Kazuki Watanabe (motorcyclist)

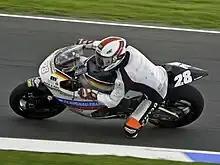
Watanabe at the 2010 Australian GP

is a Japanese motorcycle racer. He competes in the MFJ All Japan Road Race JSB1000 Championship, aboard a Suzuki GSX-R1000. He has previously competed in the MFJ All Japan Road Race JSB1000 Championship, the MFJ All Japan Road Race GP250 Championship and the MFJ All Japan Road Race J-GP2 Championship, where he was champion in 2012.